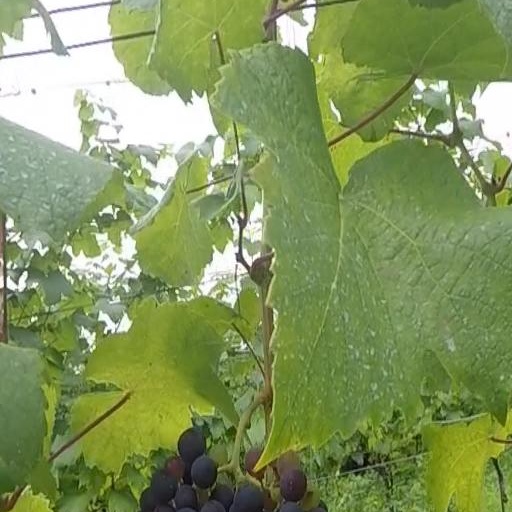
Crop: grape